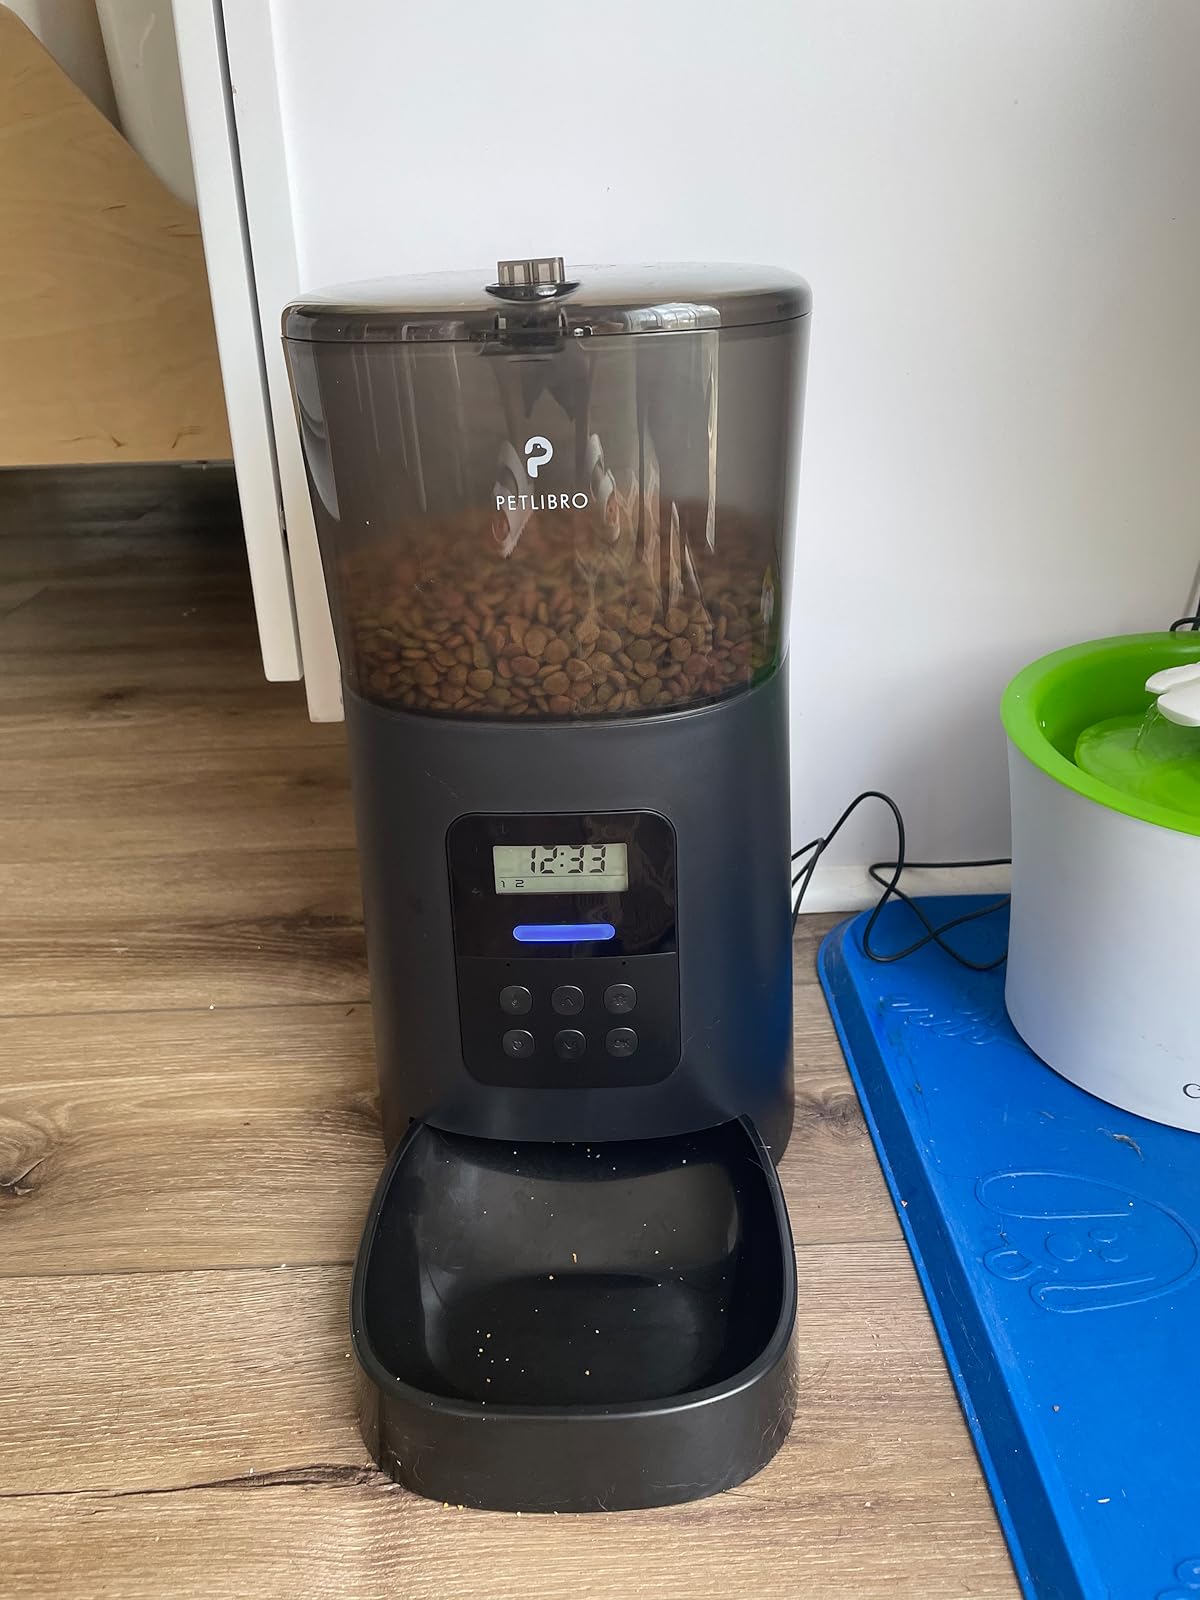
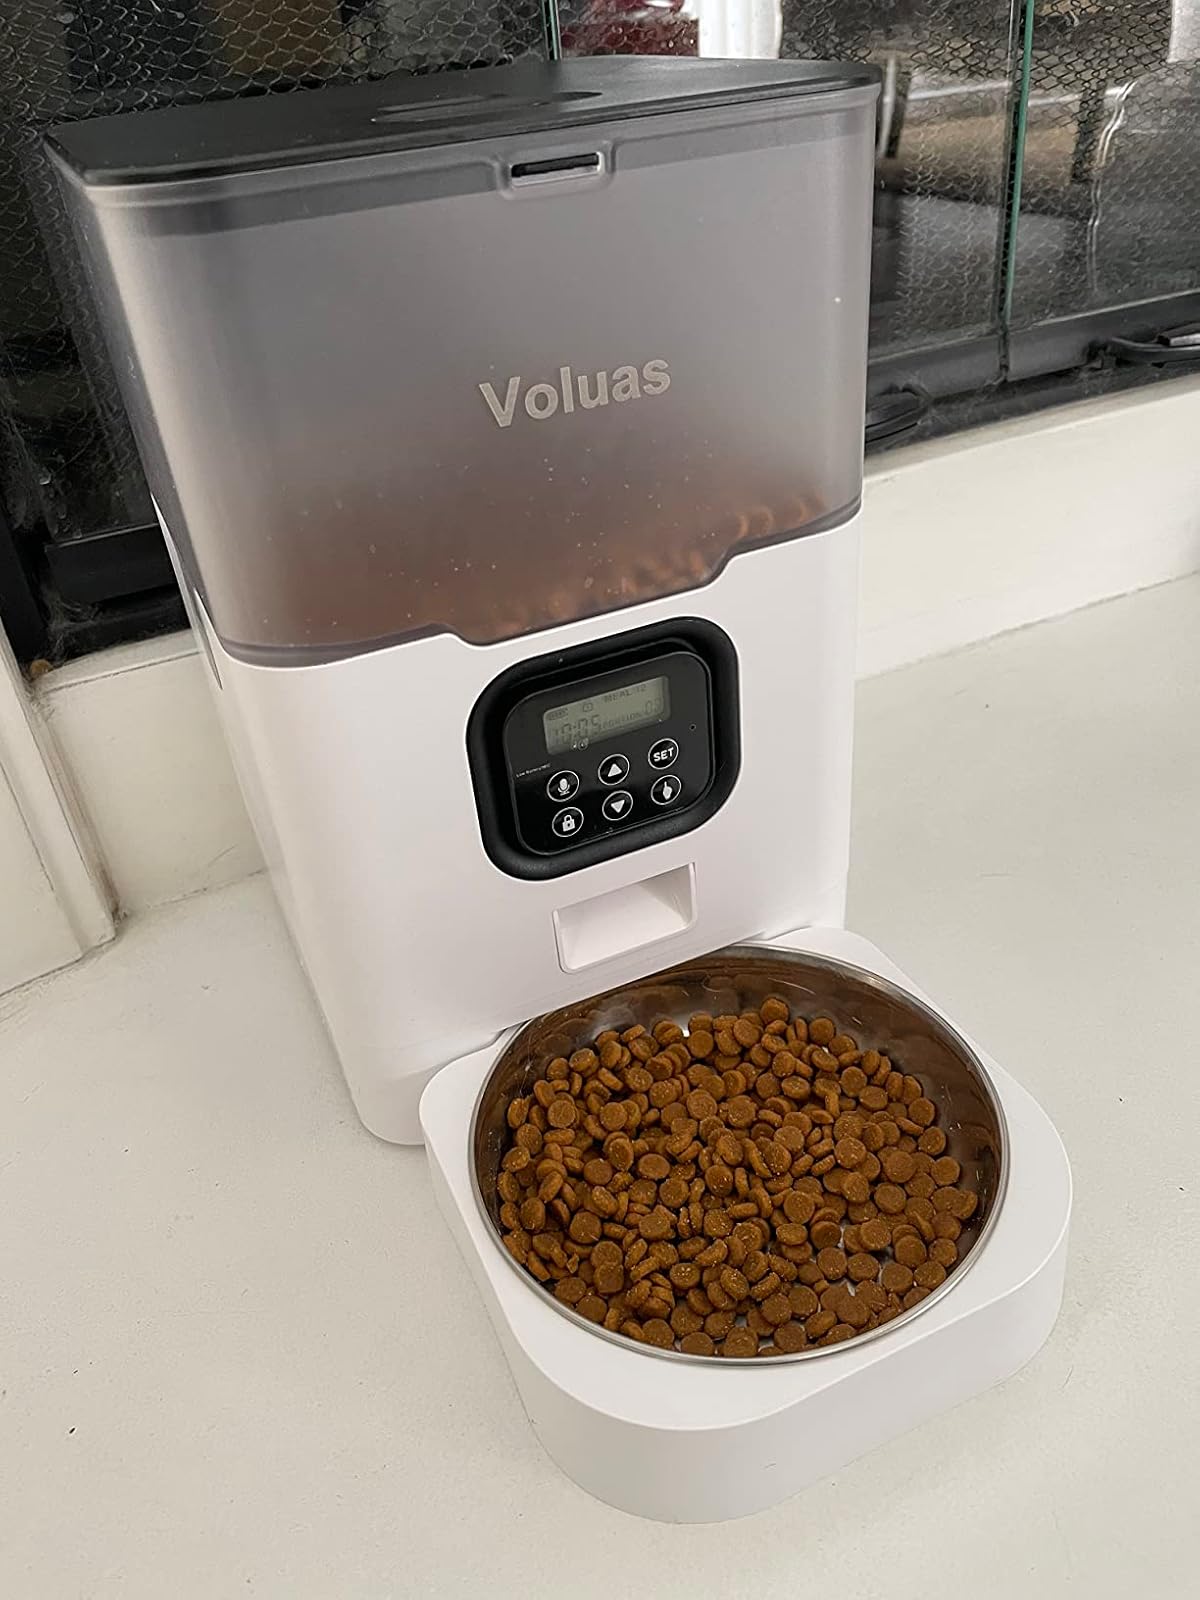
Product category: items_feeder
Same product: no